Tulipa Ruiz

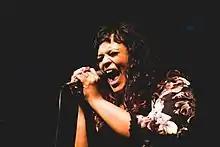
Tulipa in 2015

Tulipa Ruiz Chagas (born October 19, 1978), also known mononymously as Tulipa, is a Brazilian singer-songwriter and artist. She self-describes her musical style as "forest pop".